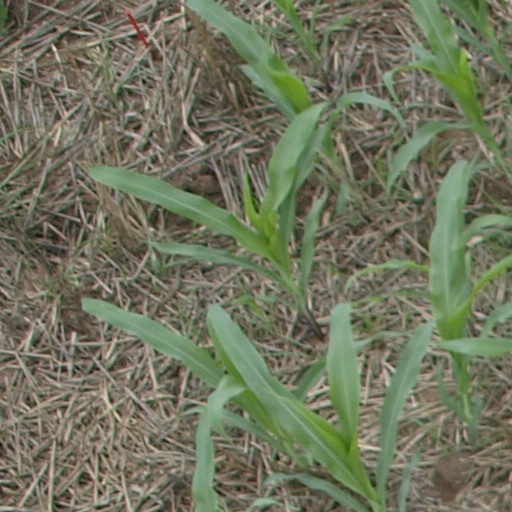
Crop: maize; corn